Vectipelta

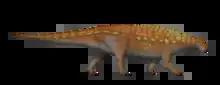
Life restoration

The "Vectipelta" holotype specimens, IWCMS 1996.153 and IWCMS 2021.75, were discovered in November 1993 (nine vertebrae by Gavin Leng) and March 1994 (by Lin Spearpoint) in sediments of the Wessex Formation near Chilton Chine on the Isle of Wight, England. The holotype consists of a partial skeleton including many cervical, dorsal, sacral, and caudal vertebrae, partial pectoral and pelvic girdles, elements of the fore- and hindlimbs, and several osteoderms. At first the remains were assigned to "Polacanthus".